Jorge Posada

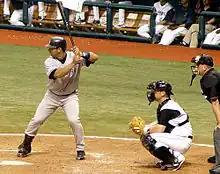
Posada batting in 2005

In 2004, Posada grounded into 24 double plays, which tied for the most in the AL, but batted .272 with 21 home runs and 81 RBIs. After defeating the Minnesota Twins in the 2004 ALDS, the Yankees lost to the Boston Red Sox in the 2004 ALCS despite leading the series three games to none. In 2005, Posada batted .262 with 19 home runs and 71 RBIs. The Yankees reached the postseason again, but lost to the Los Angeles Angels of Anaheim in the 2005 ALDS.